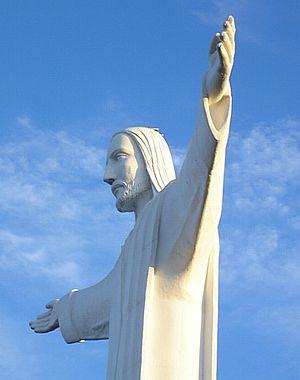
Le Christ Rédempteur est une grande statue du Christ dominant la ville de Rio de Janeiro au Brésil, du haut du mont du Corcovado.